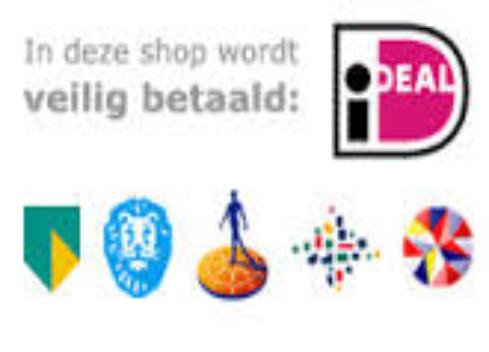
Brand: Ideal
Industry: Others